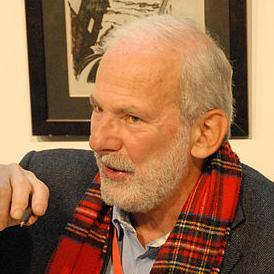
Age: 63